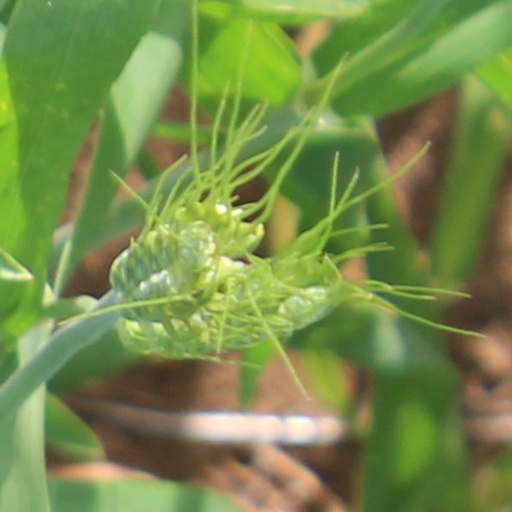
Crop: wheat